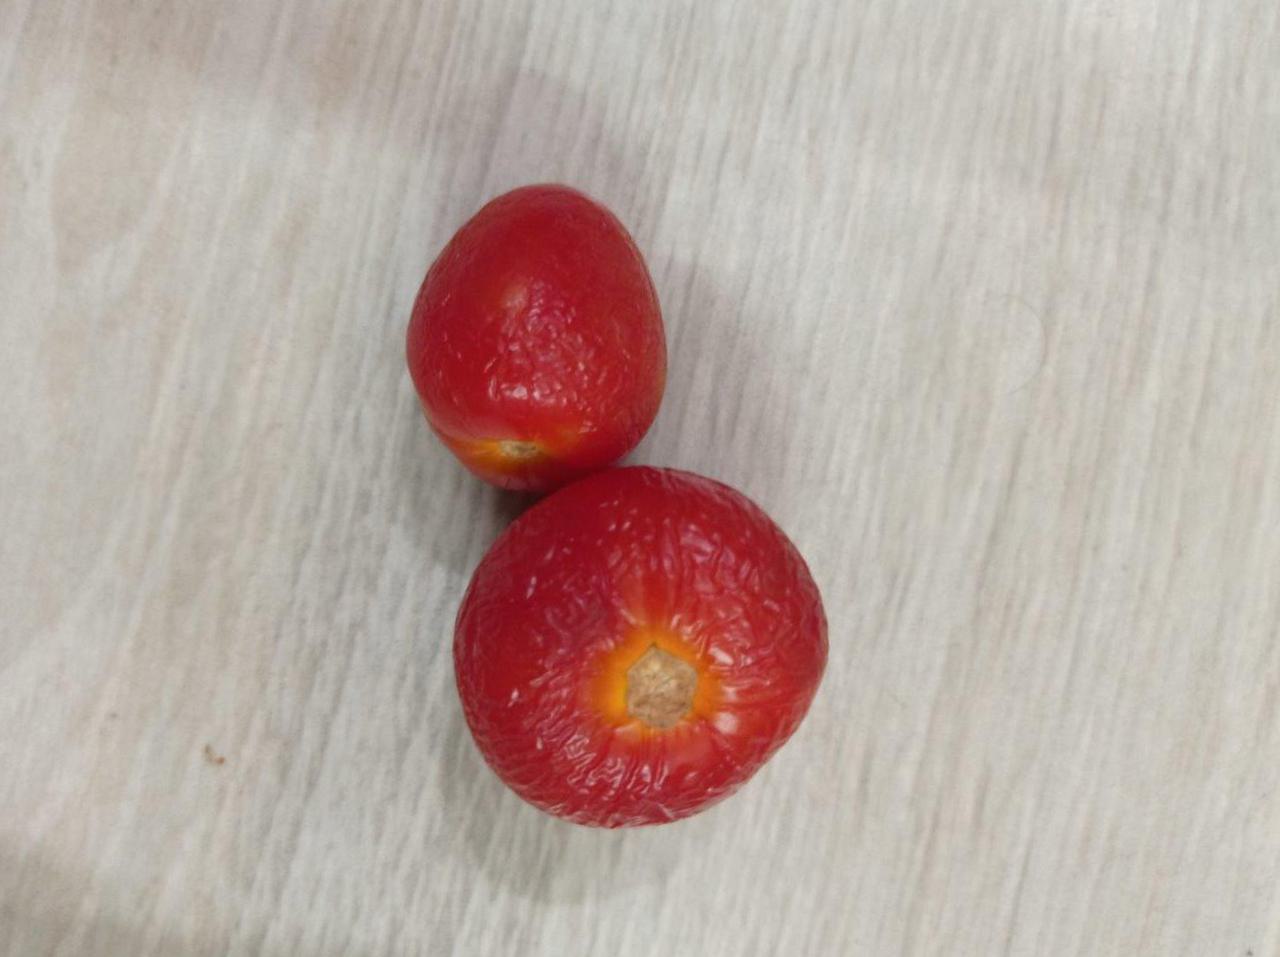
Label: Rotten